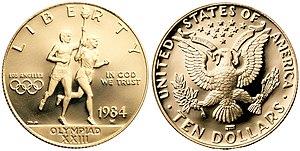
La pièce de 10 dollars américains était une pièce d'or de dix dollars des États-Unis émise par la Monnaie américaine de 1792 à 1933.
La Monnaie de West Point est une installation de production et de dépôt de la Monnaie des États-Unis créée en 1937 près de l'Académie militaire américaine à West Point, dans l'État de New York, aux États-Unis. À l'origine, elle s'appelait le West Point Bullion Depository. À un moment donné, il avait la plus forte concentration d'argent de toutes les installations de la Monnaie et, pendant 12 ans, elle a produit des pièces d'un cent en circulation. Depuis, il frappe surtout des pièces commémoratives et stocke de l'or.